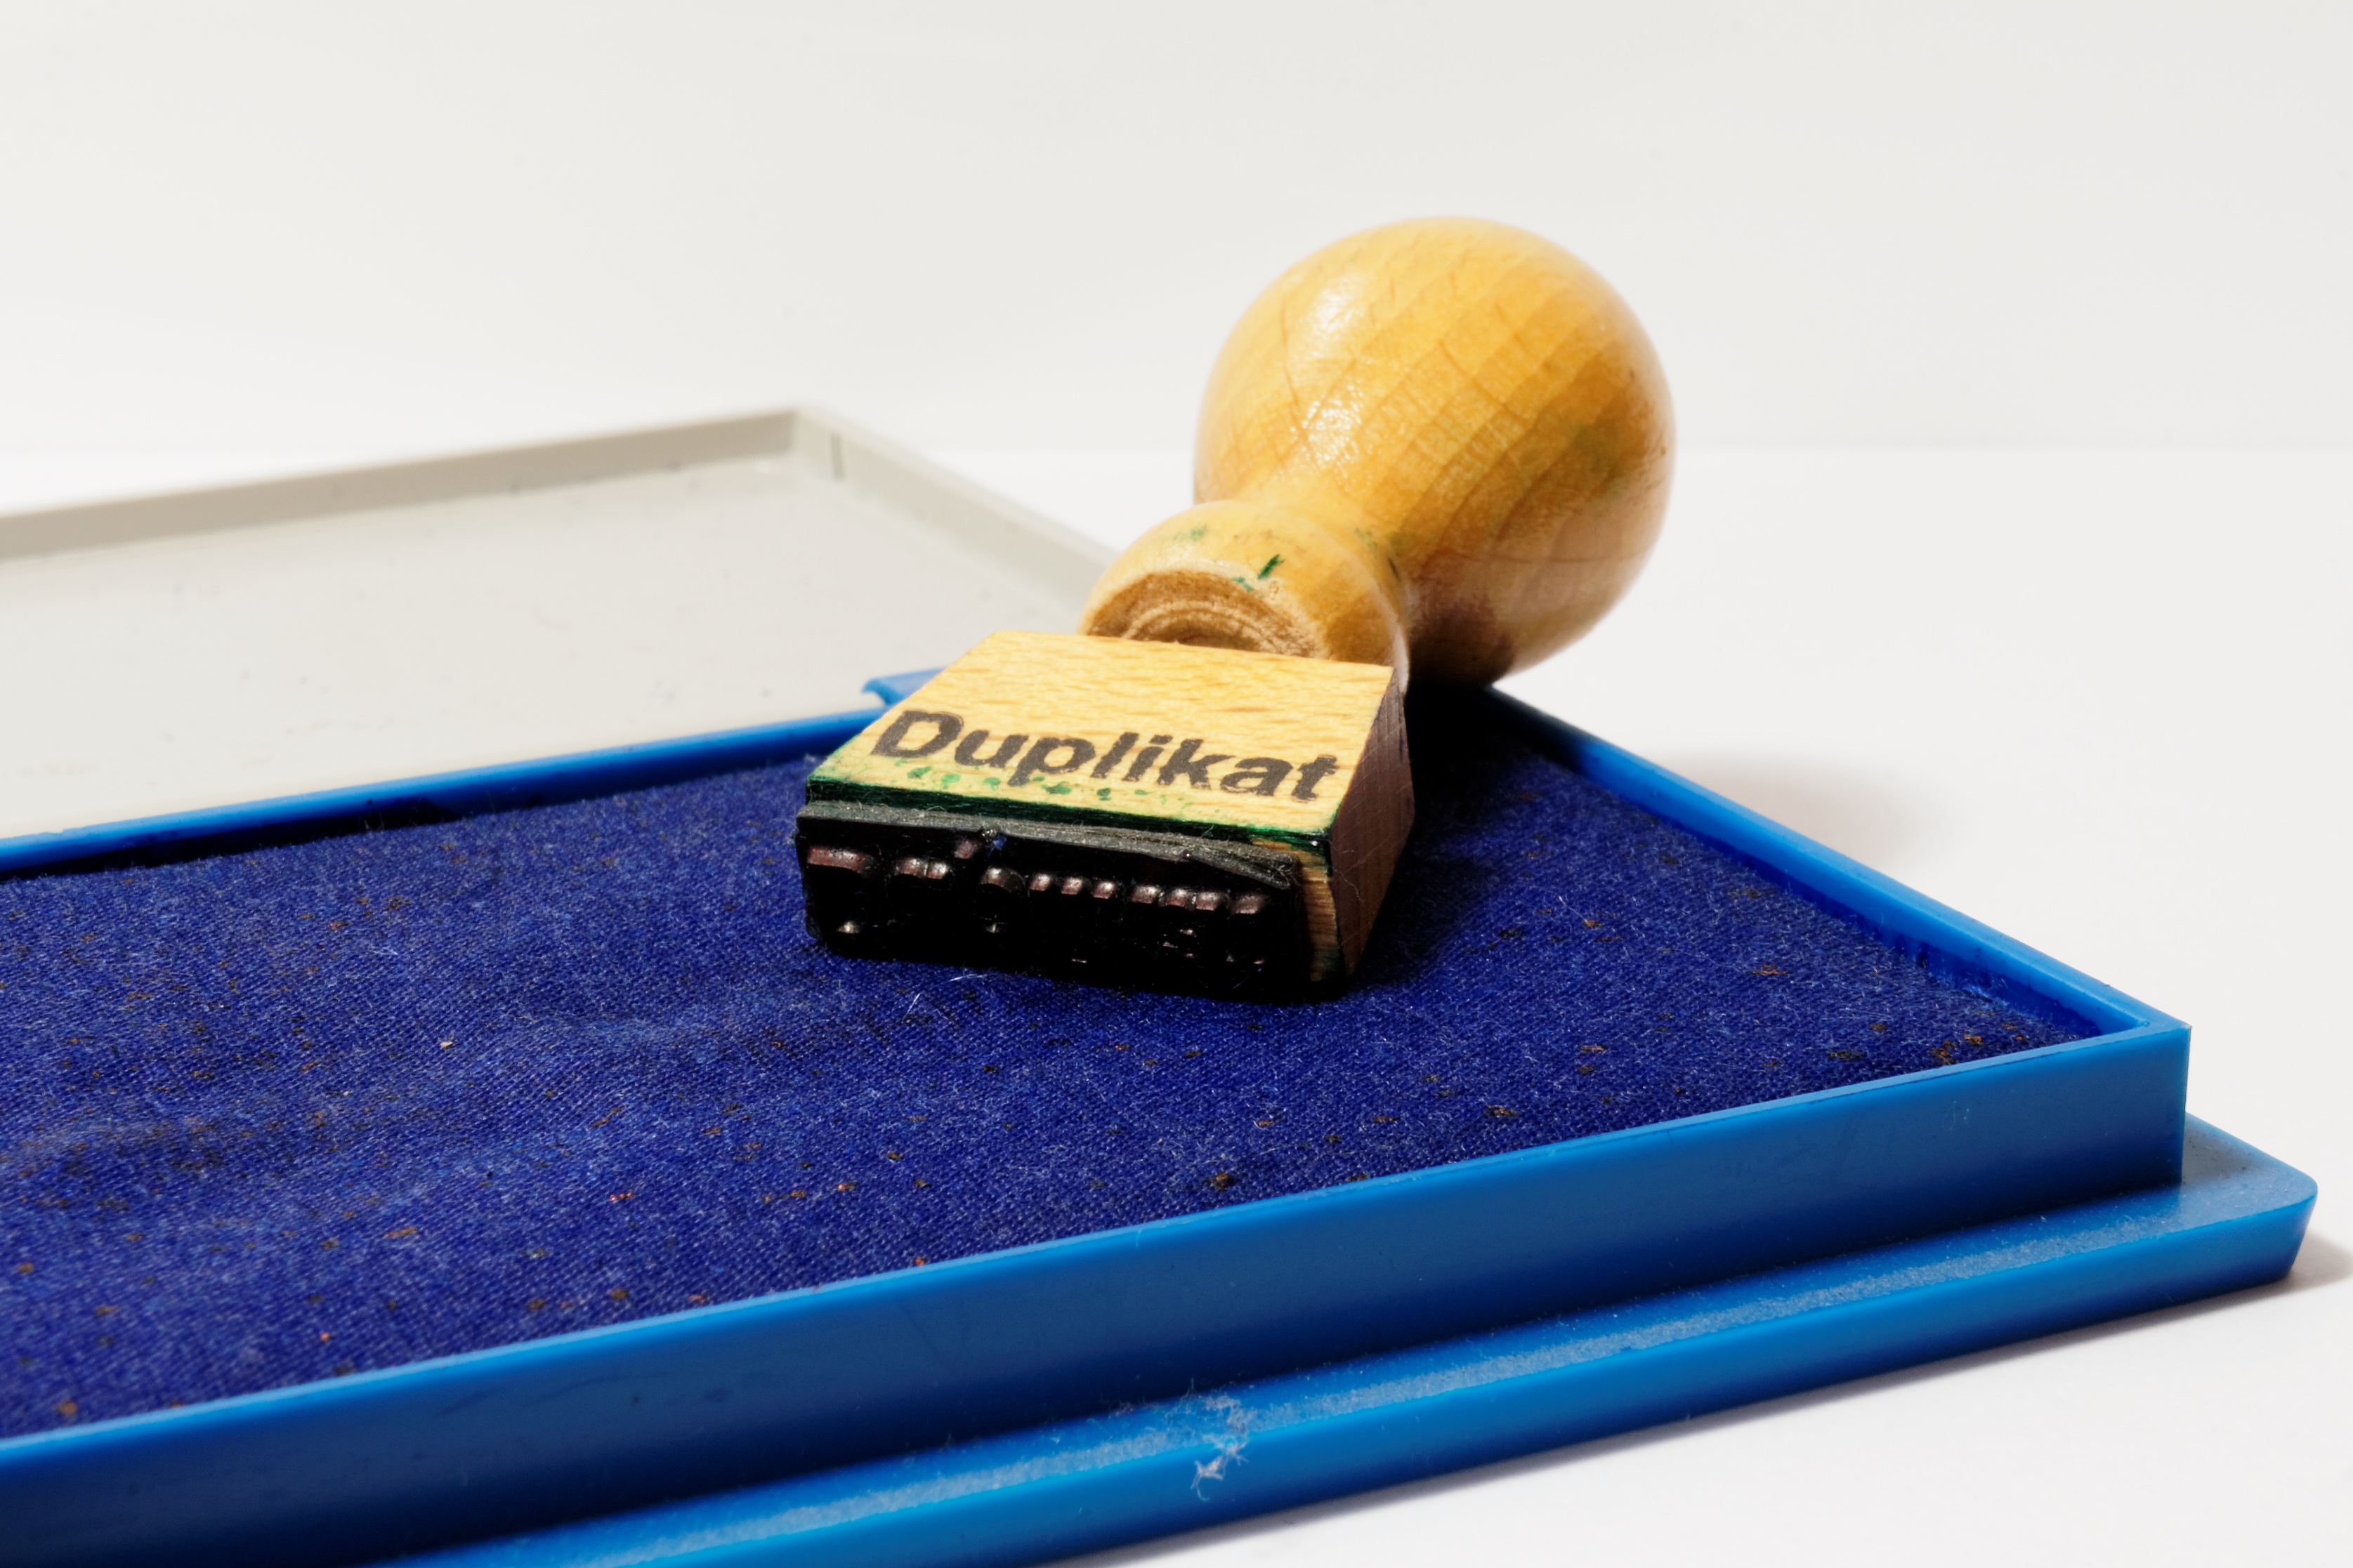
technology, stamp, office, paper, lighting, stamp pads, duplicate